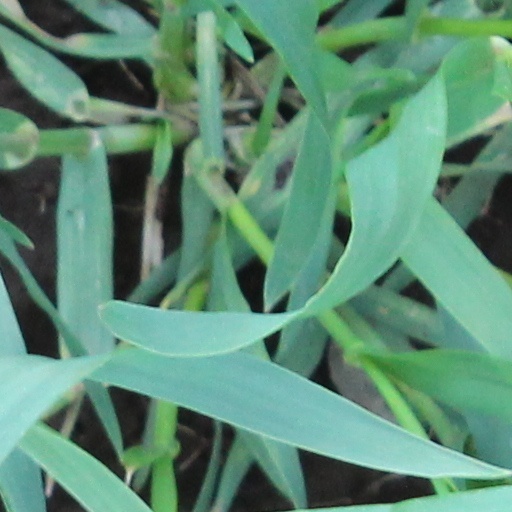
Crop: wheat